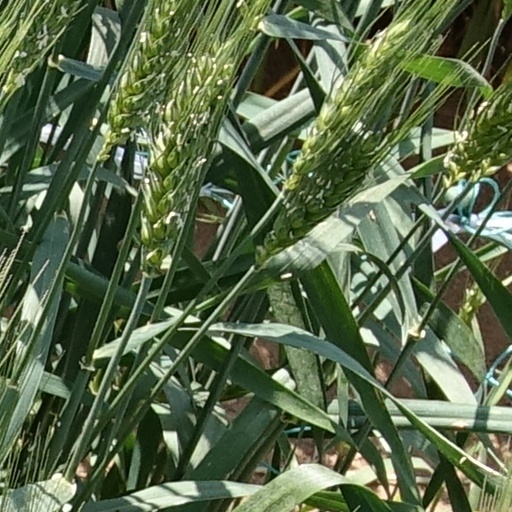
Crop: wheat